Brian Haw

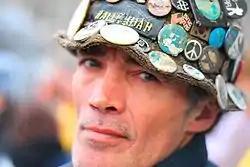
Haw in February 2007

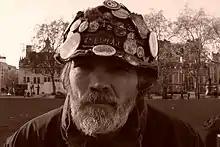
Haw in Parliament Square, 3 January 2009

On 2 June 2001, he began camping in Parliament Square in central London in a one-man political protest against war and foreign policy (initially, the Economic sanctions against Iraq). By his own account, he was first inspired to take up his vigil after seeing the images and information produced by the Mariam Appeal, an anti-sanctions campaign. Haw justified his campaign on a need to improve his children's future. He only left his makeshift campsite to attend court hearings, surviving on food brought by supporters. Support for Haw's protest came from former Labour cabinet minister Tony Benn and activist/comedian Mark Thomas. Among the artwork displayed was a Banksy stencil of two soldiers painting over a peace sign and Leon Kuhn's anti-war political caricature "3 Guilty Men", which, together with Kuhn's "The Proud Parents", Mark Wallinger later displayed in his recreation at the Tate in 2007.